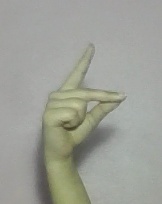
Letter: ta